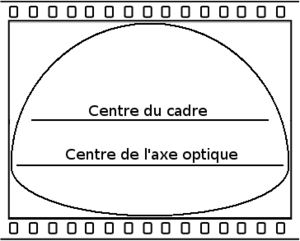
Traduction de l'image de la WP anglophone. (L'auteur ayant placé l'image dans le domaine public, )
OMNIMAX est un procédé cinématographique permettant la projection de films sur un écran de cinéma hémisphérique.
IMAX, l'abréviation de l'anglais Image Maximum, est un format de pellicule créé par l'IMAX Corporation, au Canada, qui a la capacité d'exposer des images d'une plus grande taille et d'une meilleure résolution que les pellicules conventionnelles.